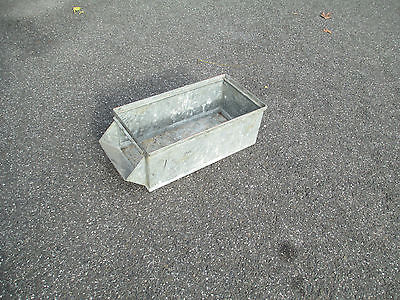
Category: cabinet